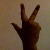
The image shows a hand gesture representing the number 3 in Indian Sign Language.